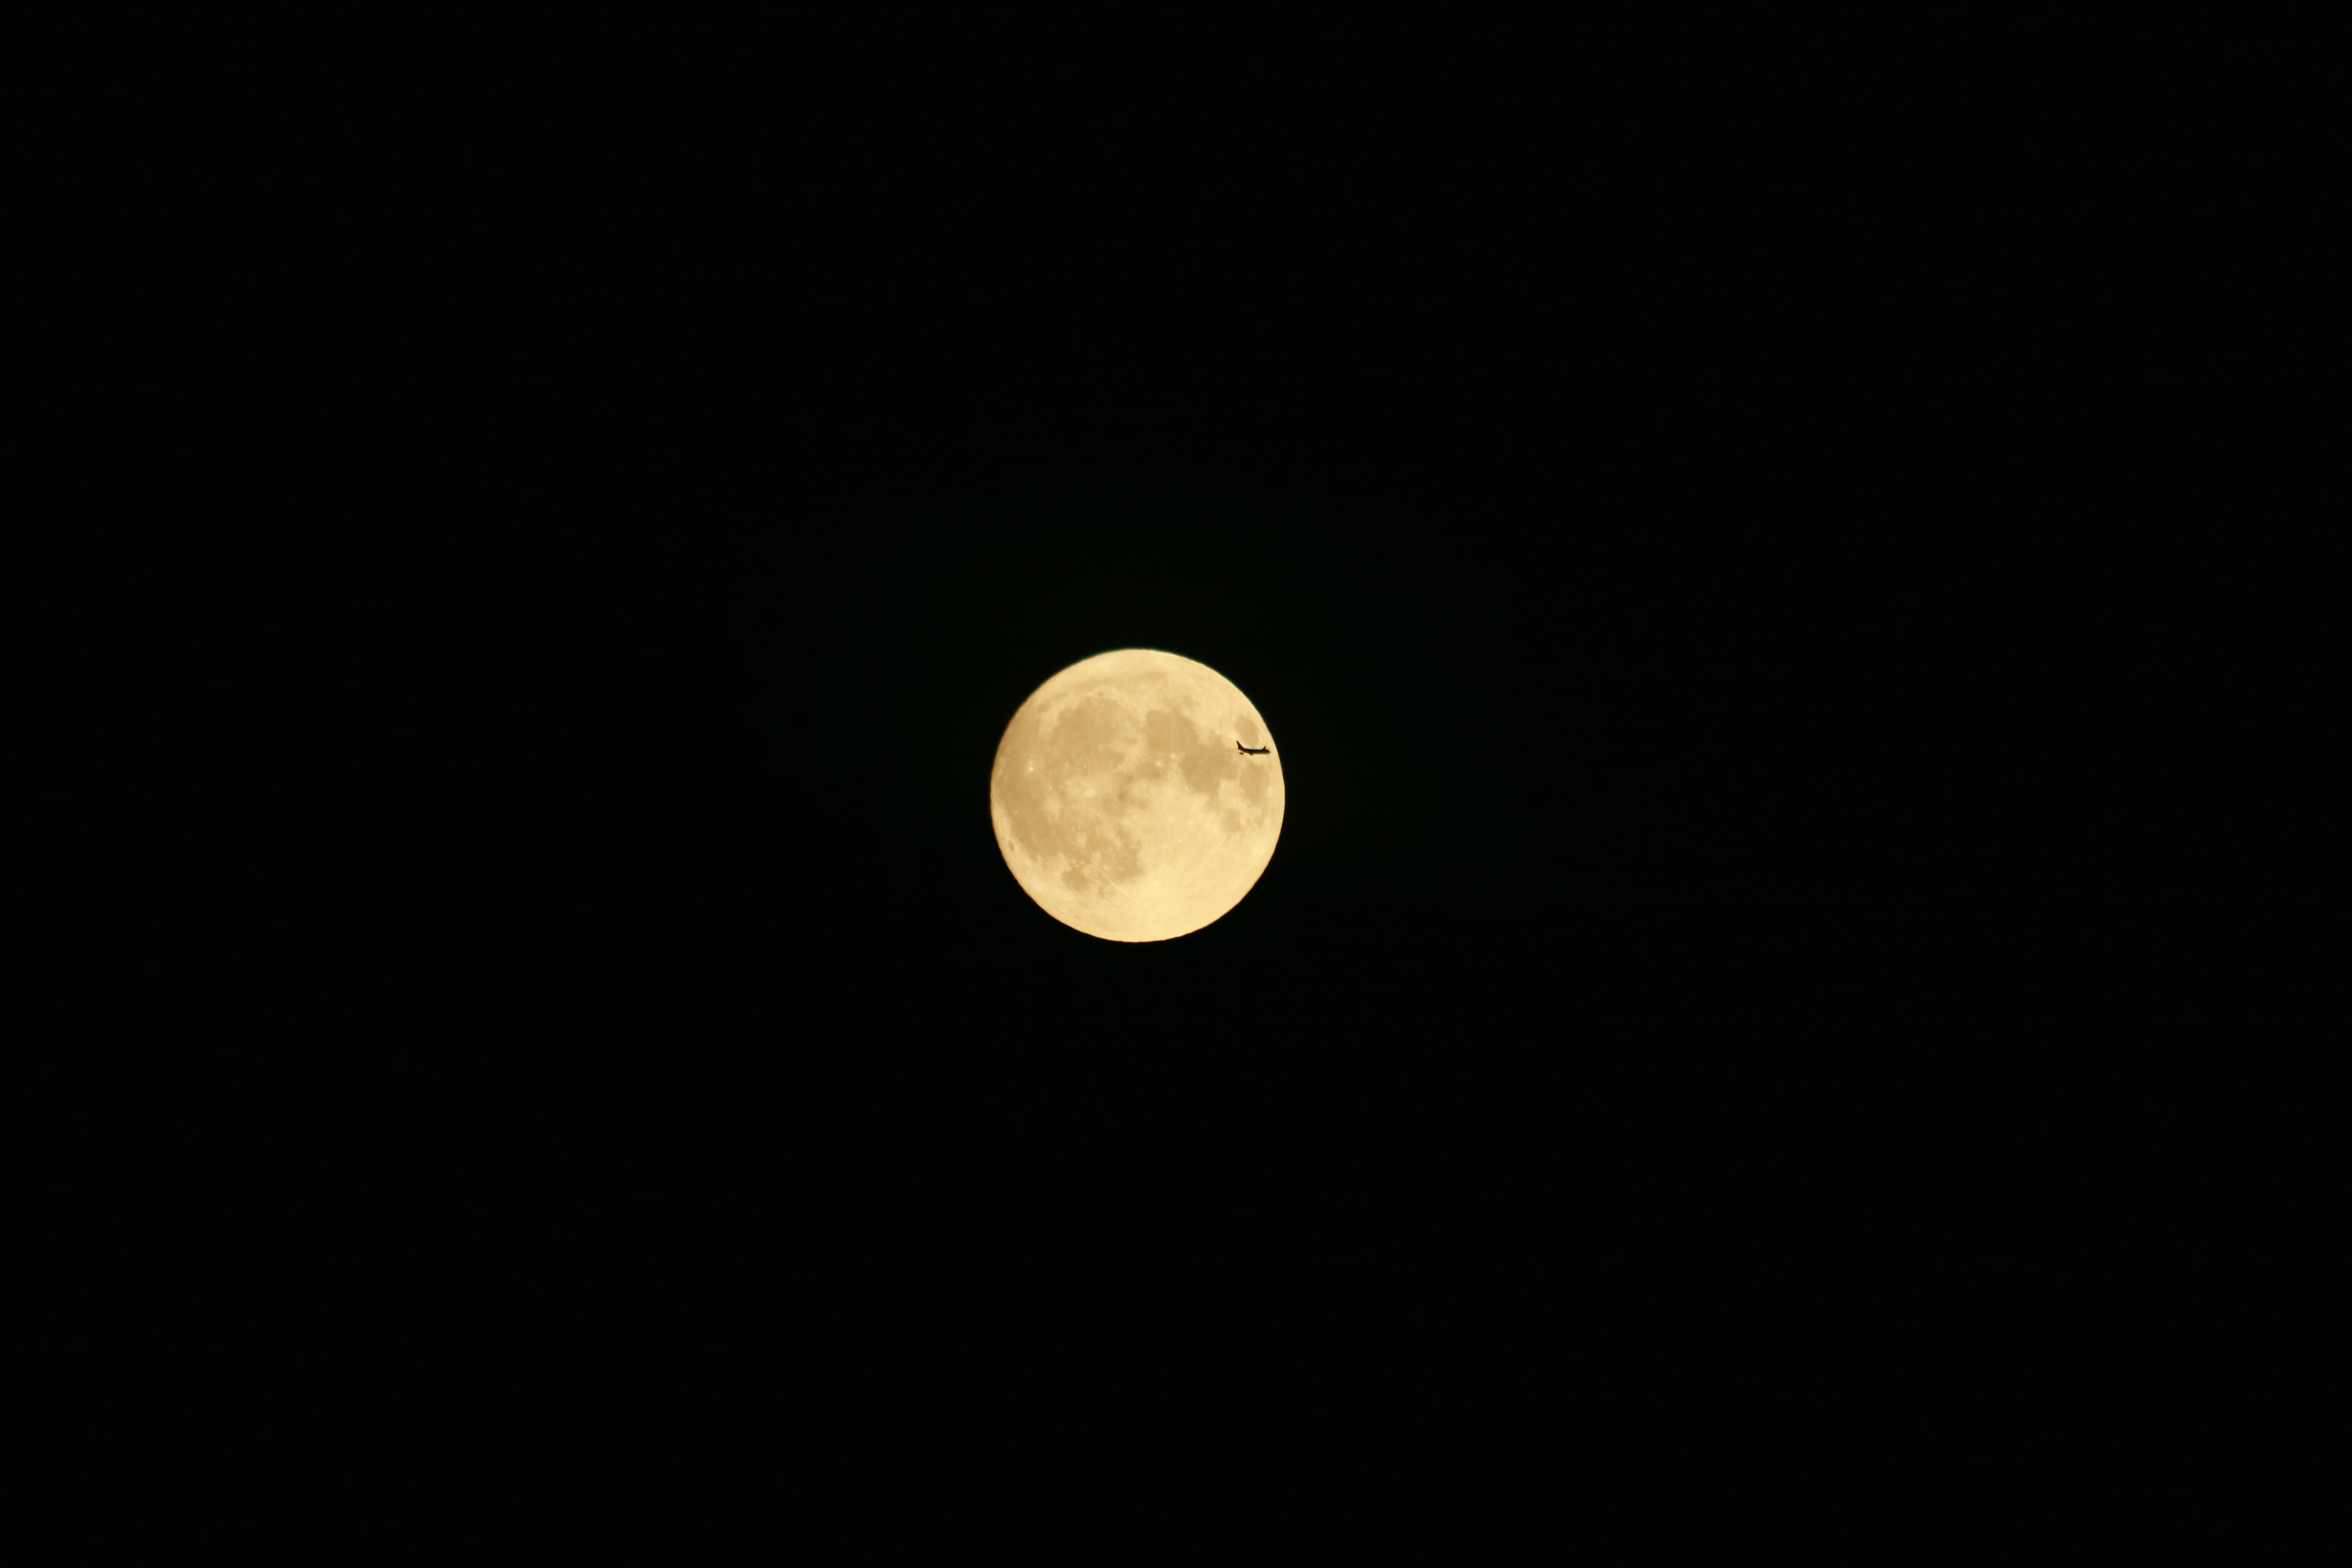
moon, airplane, dark, sky, full moon, moonlight, astronomical object, circle, astronomy, event, celestial event, darkness, science, midnight, sphere, night, twig, universe